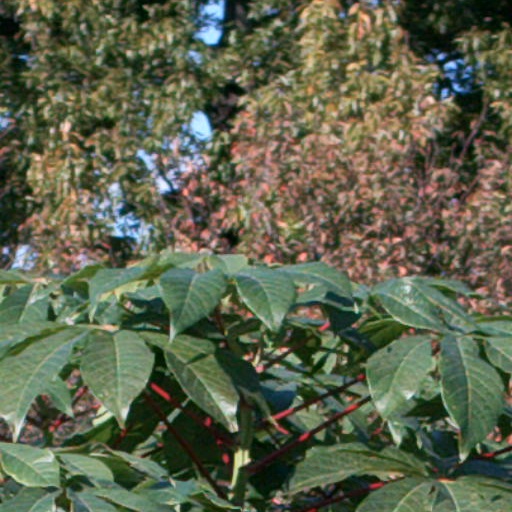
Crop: cassava